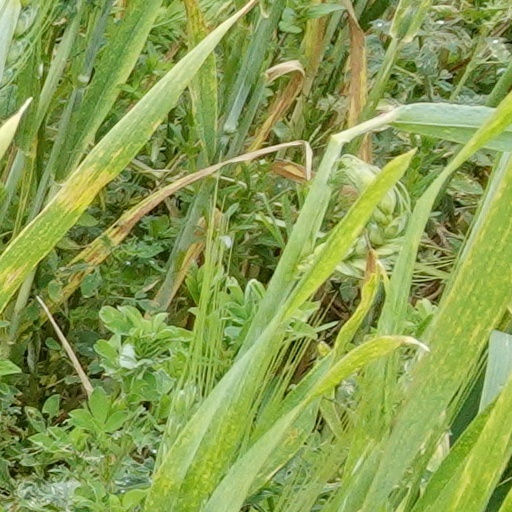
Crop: wheat